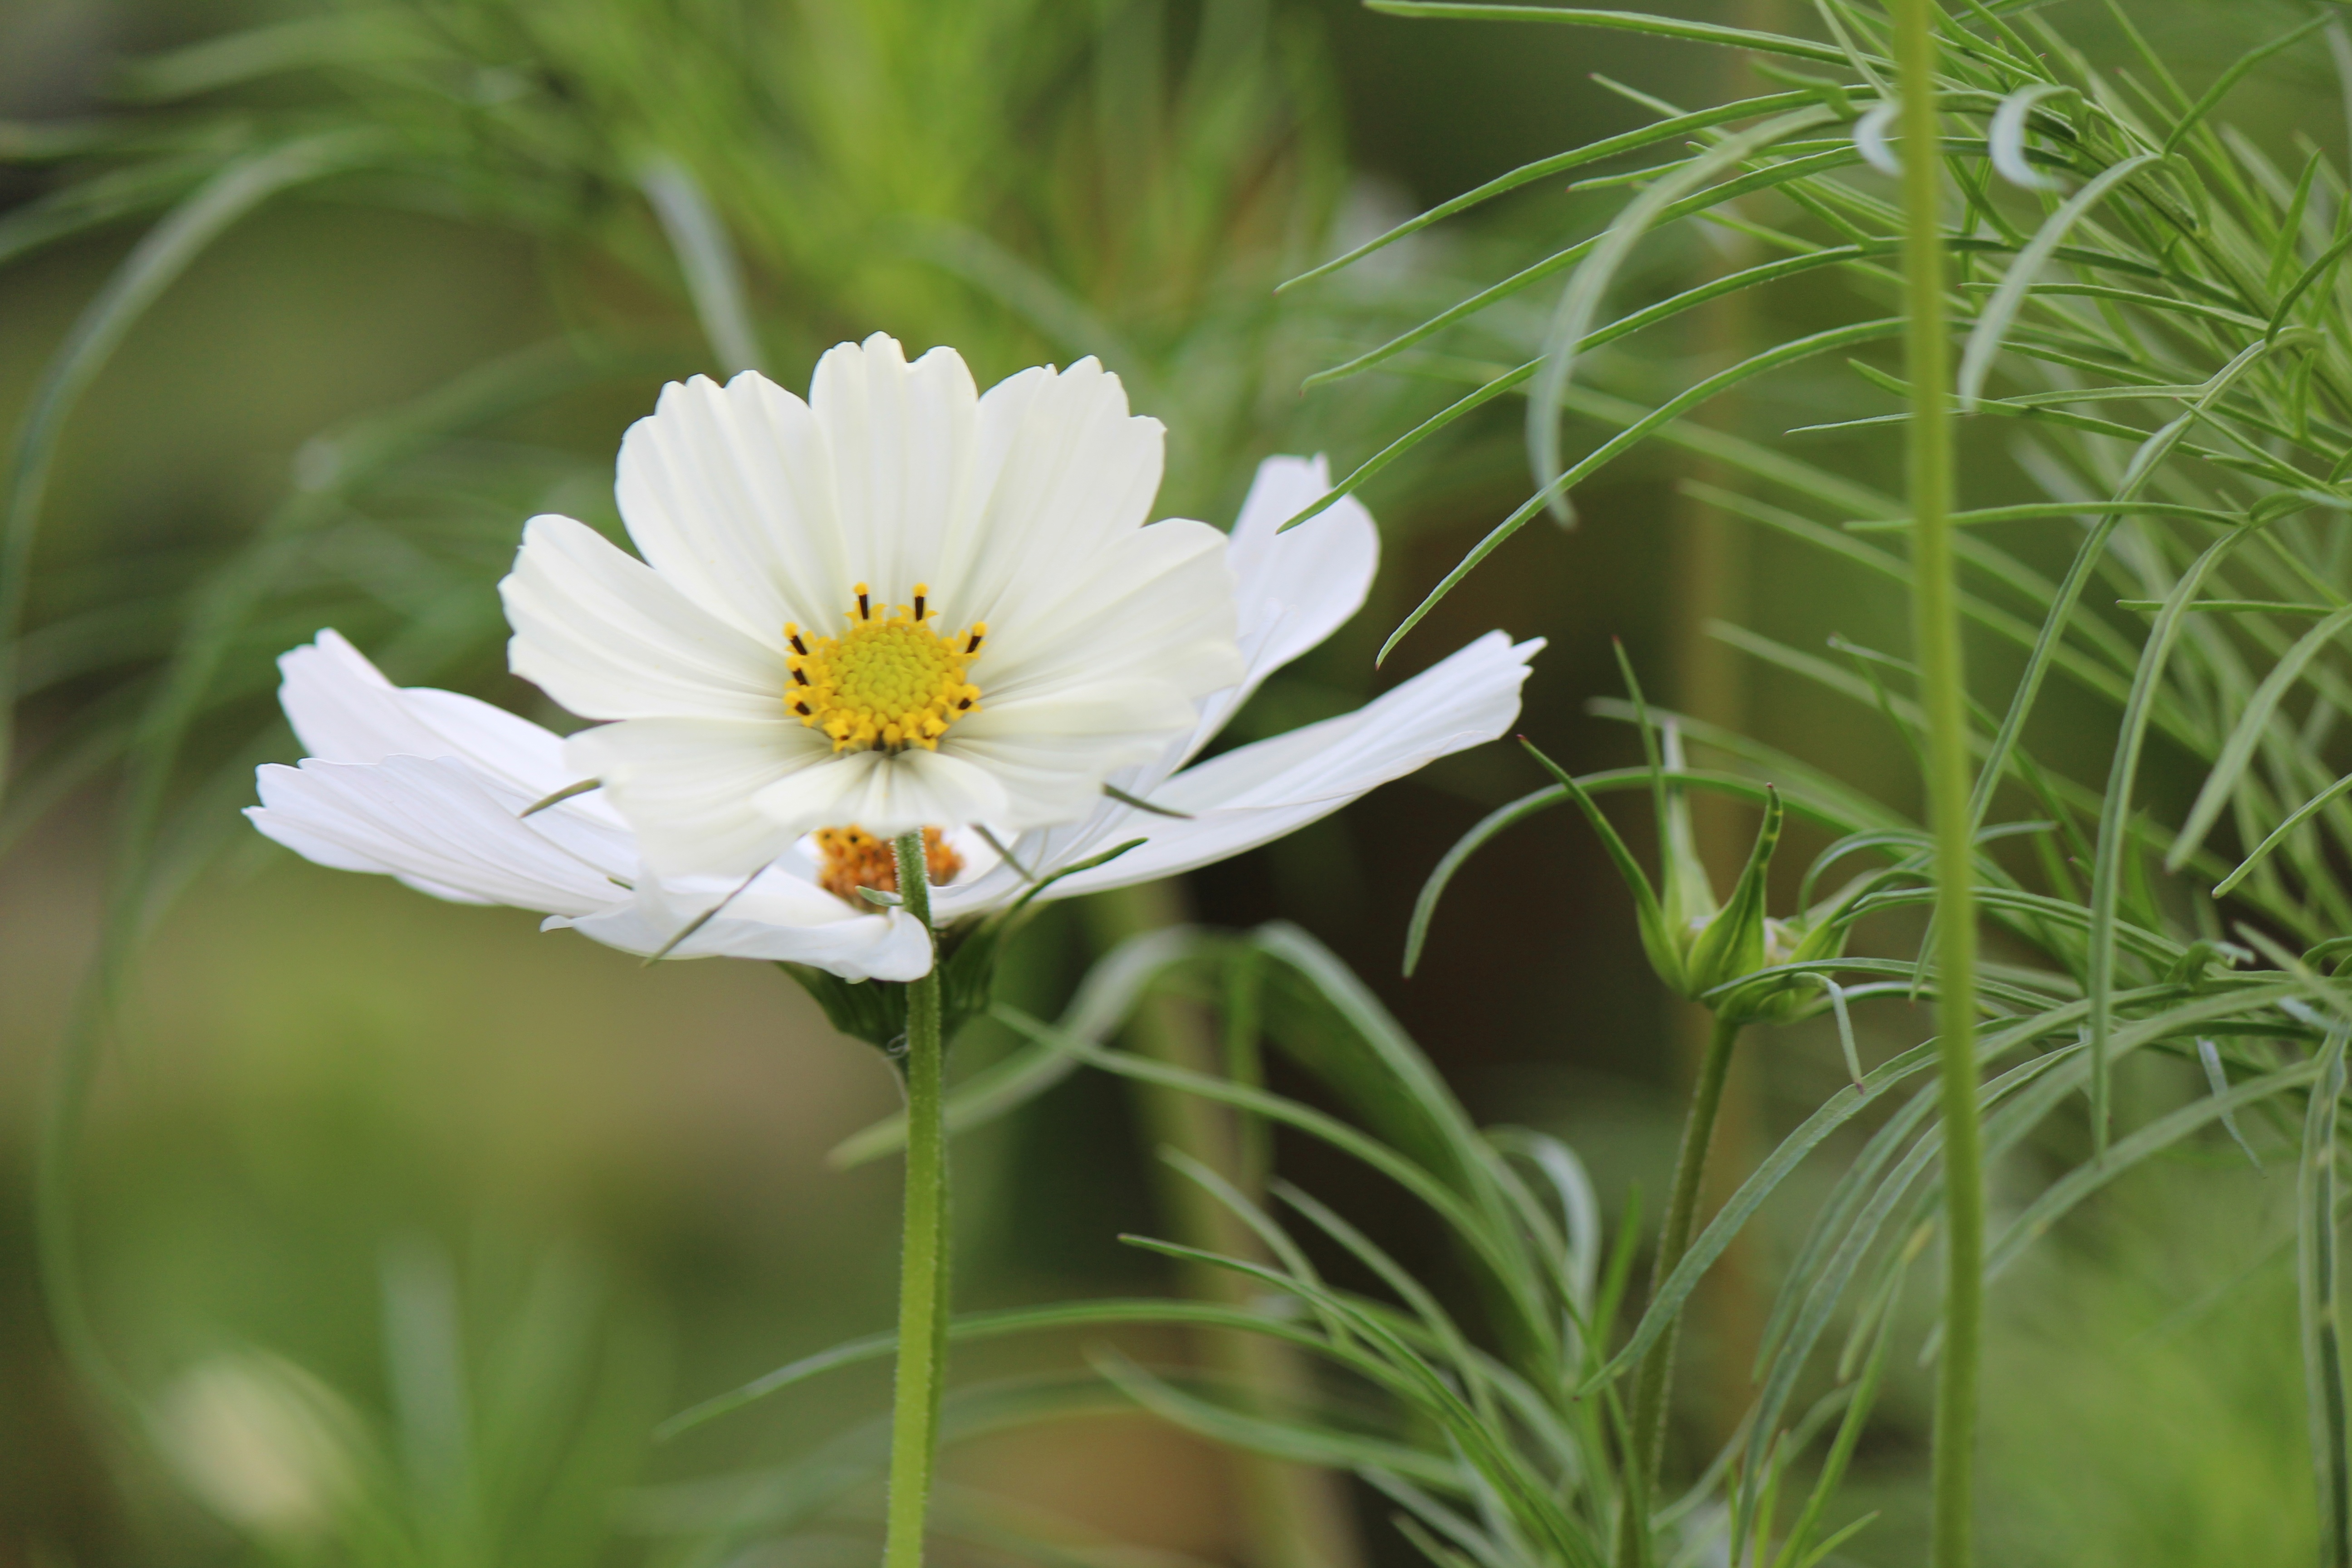
nature, grass, plant, meadow, cosmos, flower, petal, summer, daisy, natural, botany, butterfly, freedom, colorful, flora, wildflower, flowers, macro photography, summer flowers, white petals, flowering plant, daisy family, oxeye daisy, land plant